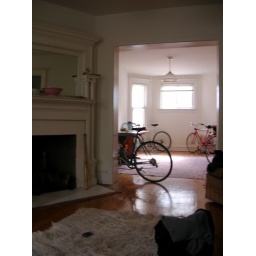
Lots of light and bikes in our house